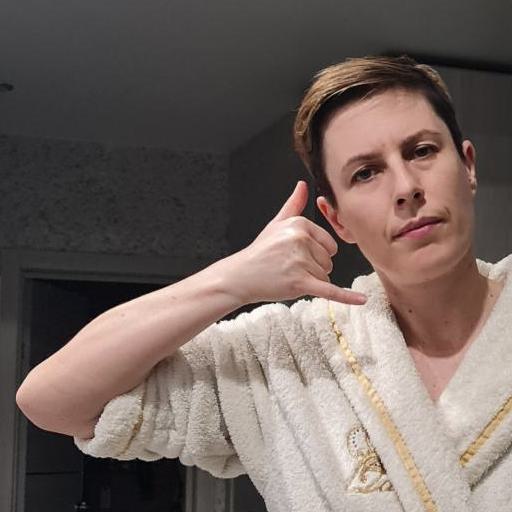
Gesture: call